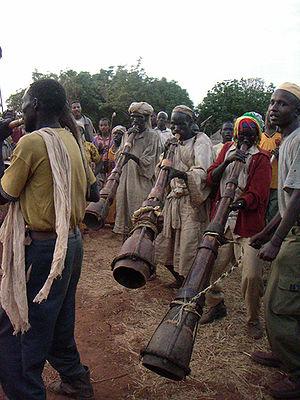
Le berta est une langue parlée au Soudan et en Éthiopie, qui fait partie des langues nilo-sahariennes. La langue suit la syntaxe SVO classique. C'est une langue tonale, les tons sont marqués orthographiquement par des accents. C'est une langue ergative.